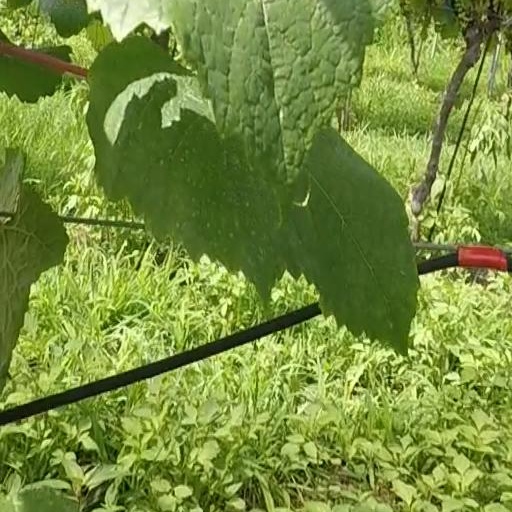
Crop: grape